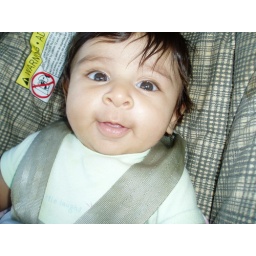
Richa had fun in the car seat